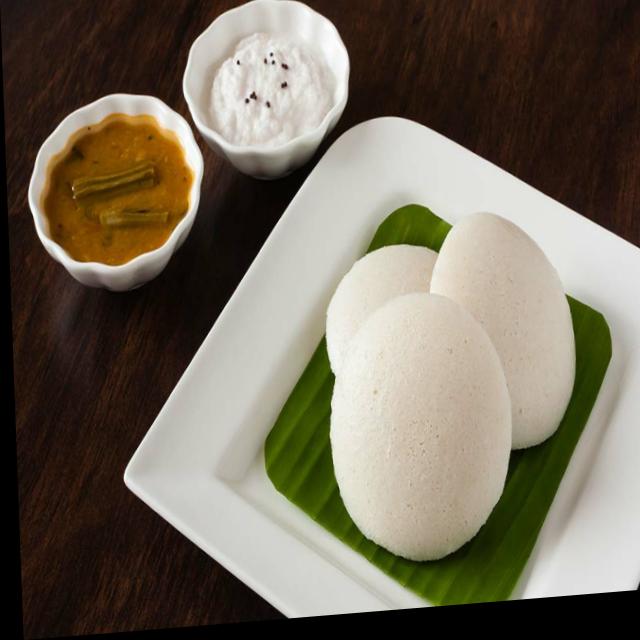
Dish: idli